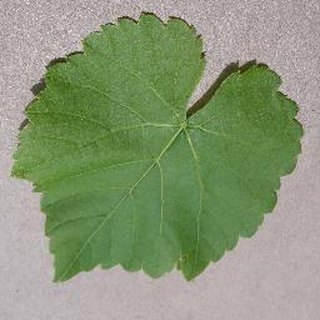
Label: healthy_grape